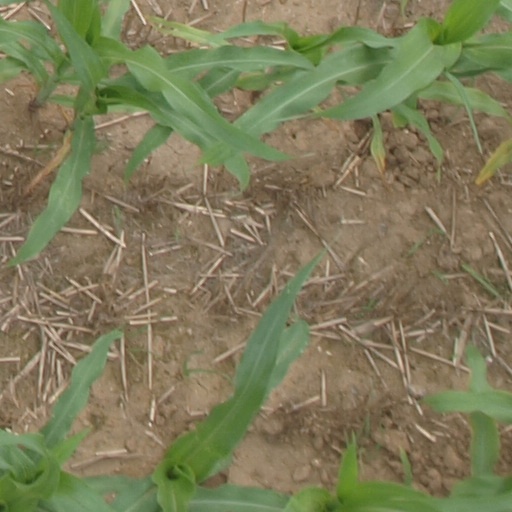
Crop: maize; corn